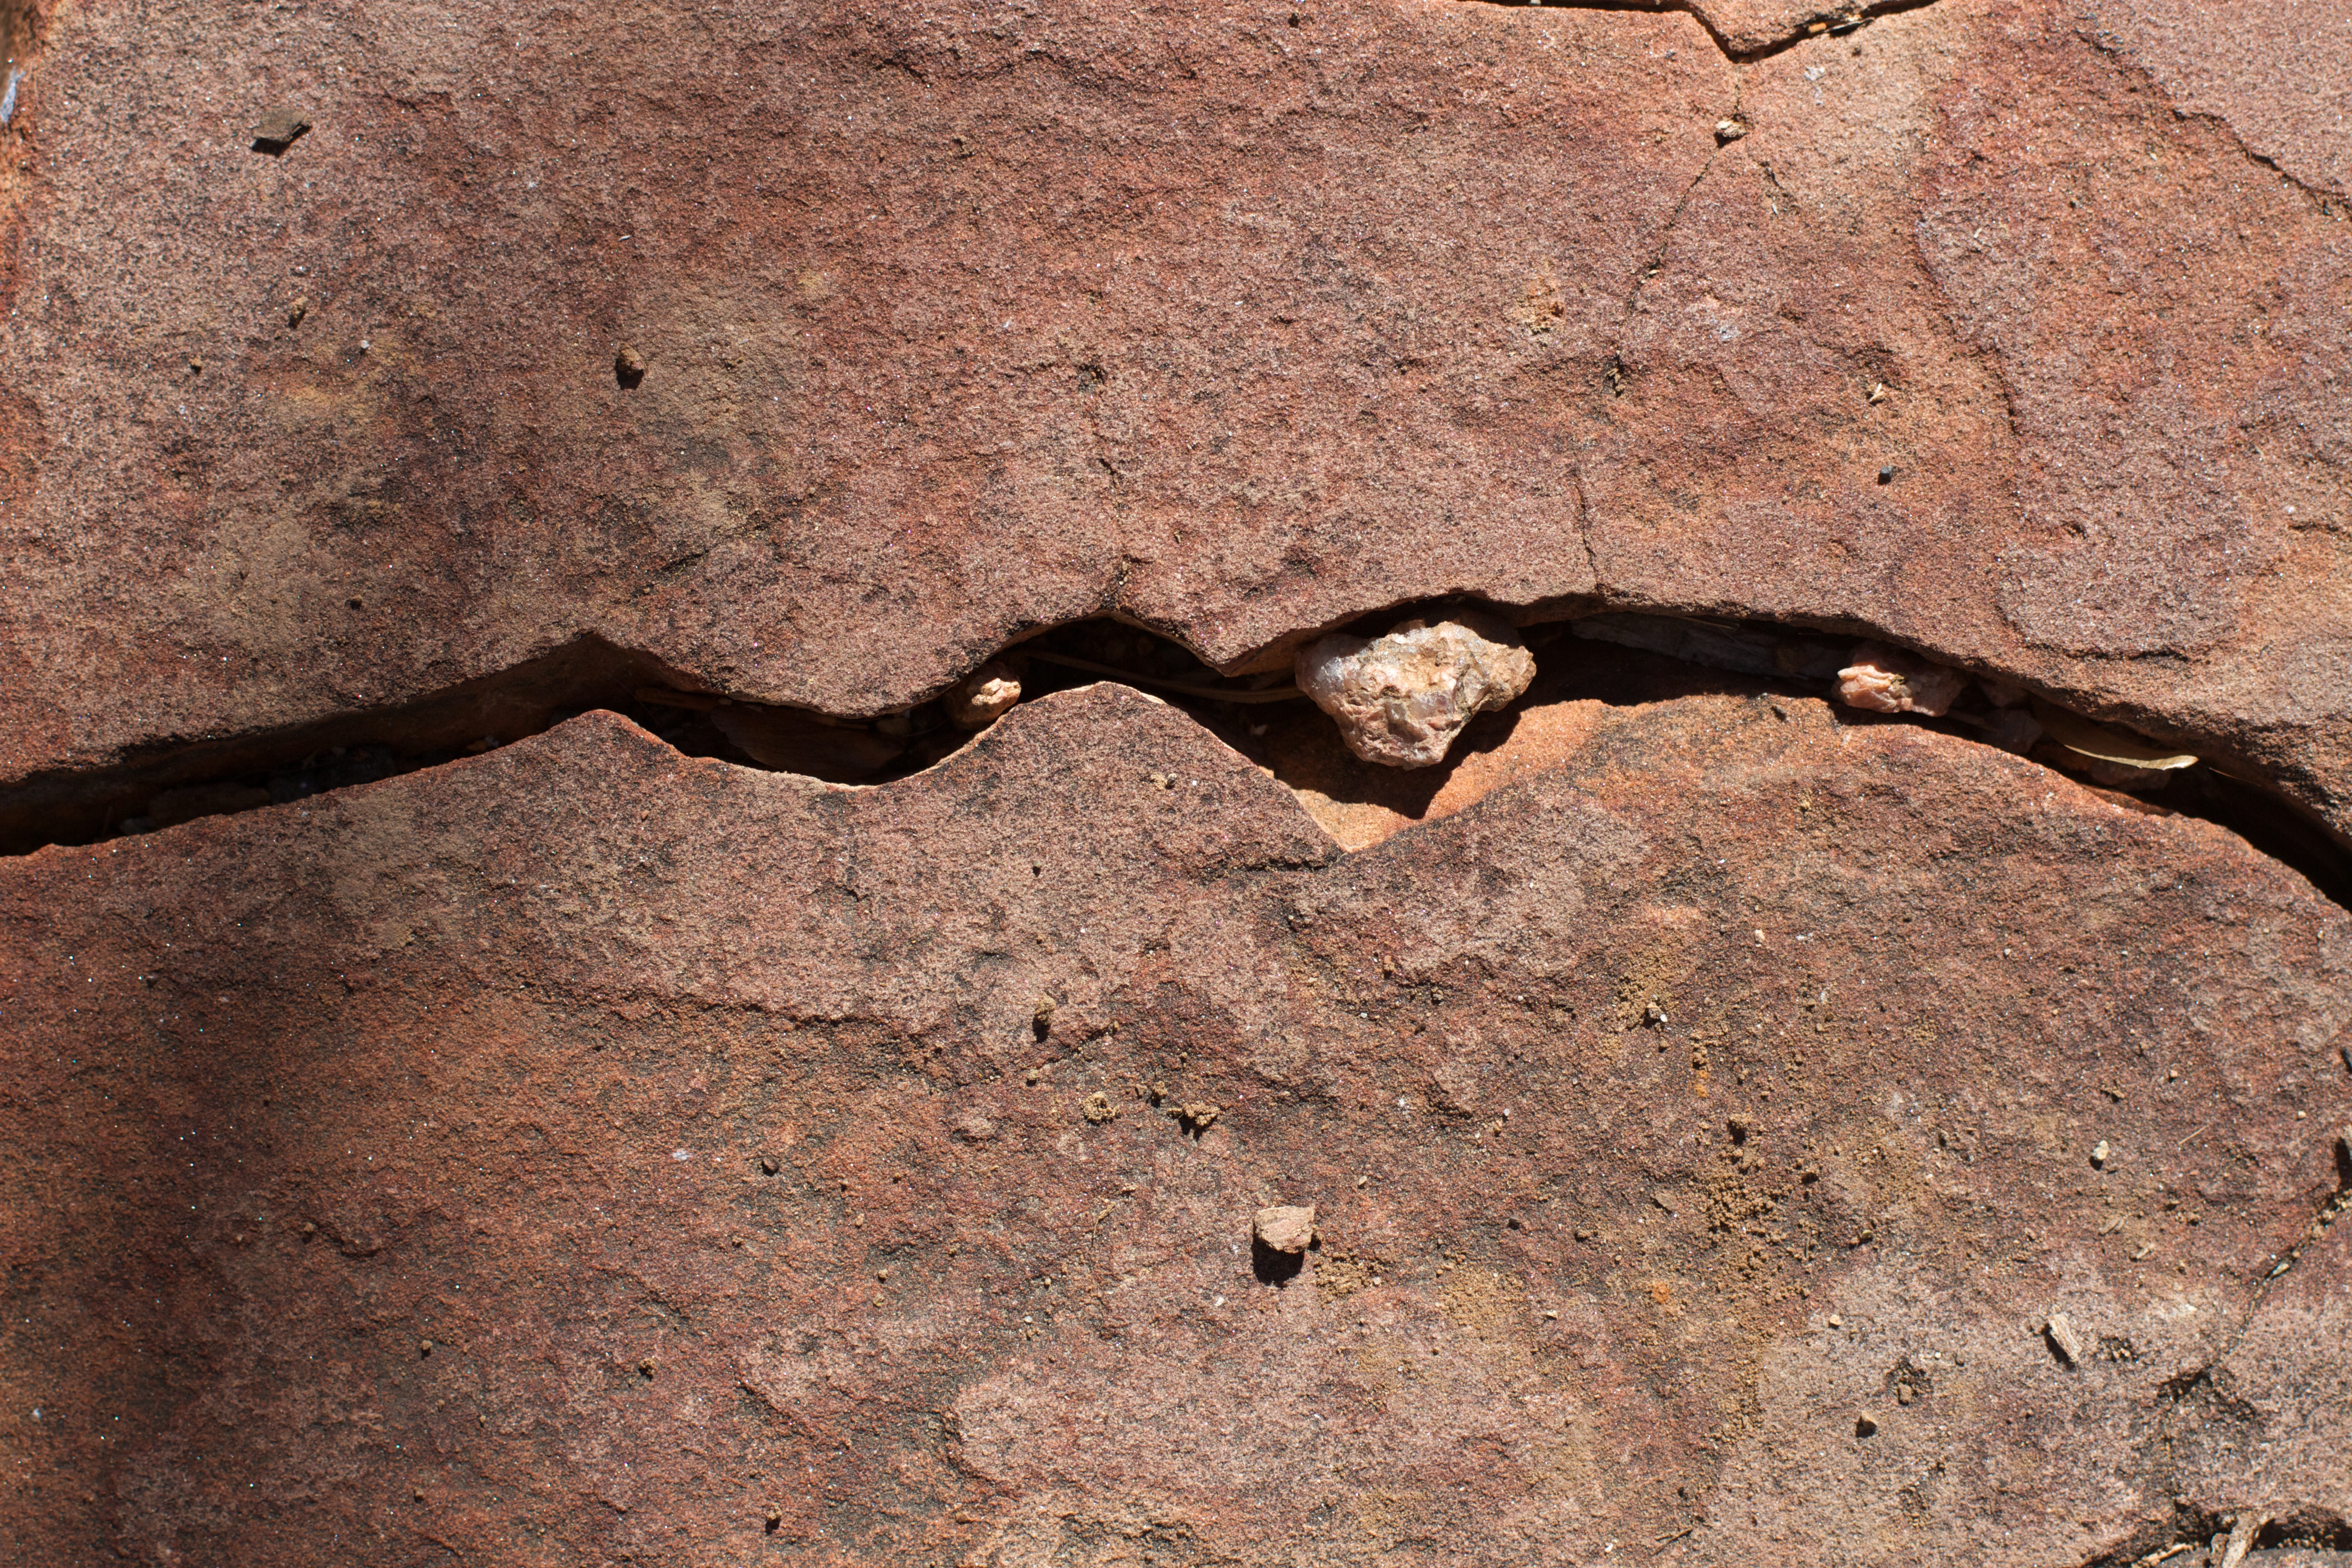
rock, wood, soil, crack, fauna, material, geology, scaled reptile